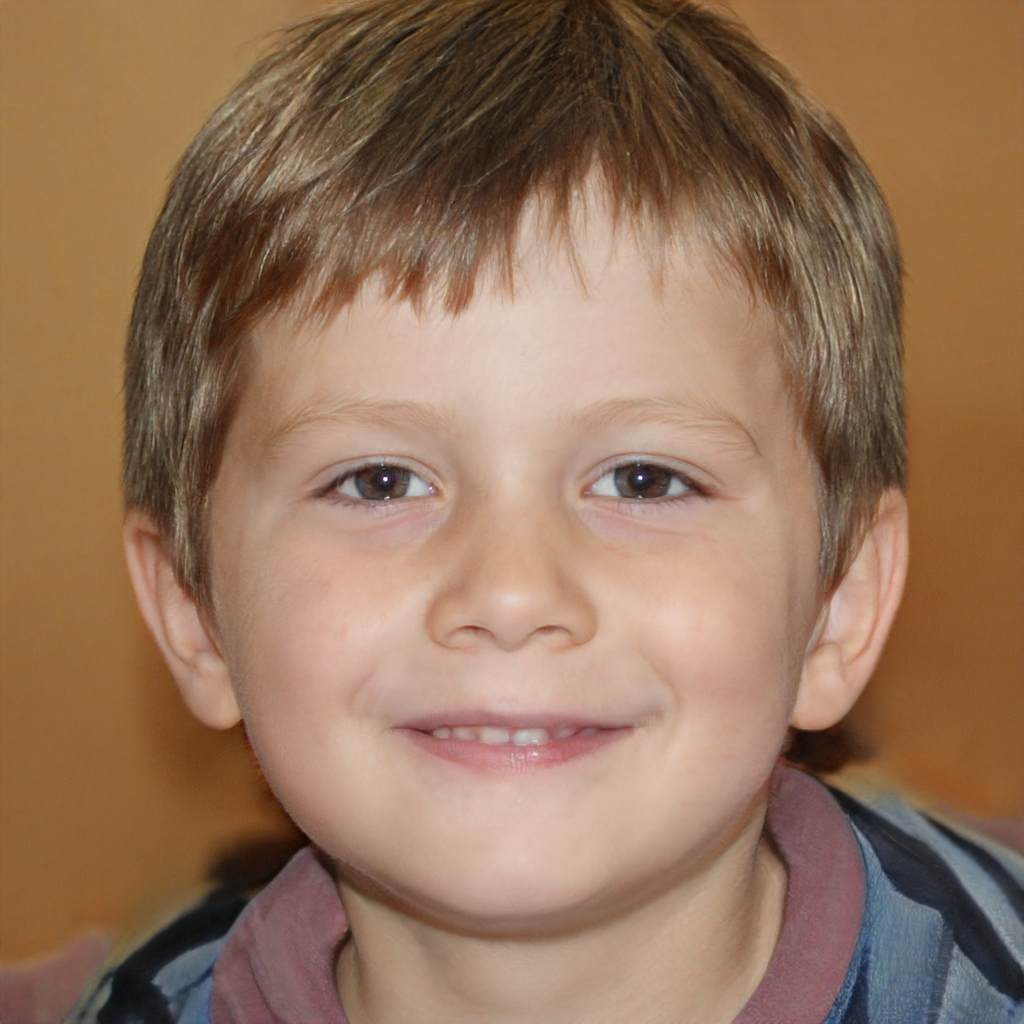
Gender: Male